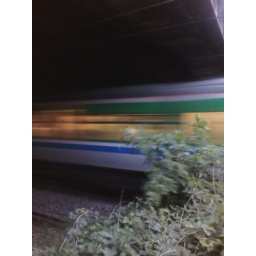
was under a bridge takin pics of graffiti and the train got in the way lol